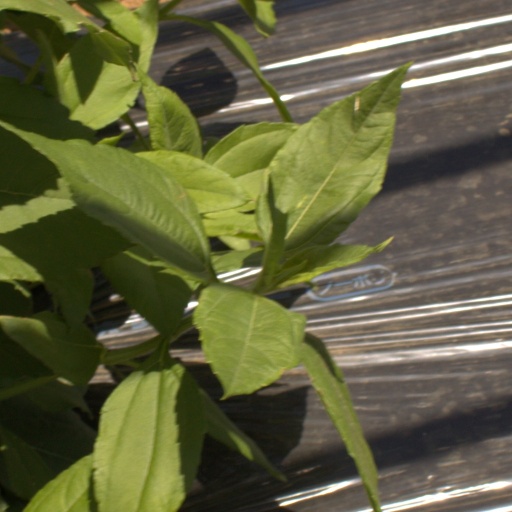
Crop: Jerusalem artichoke